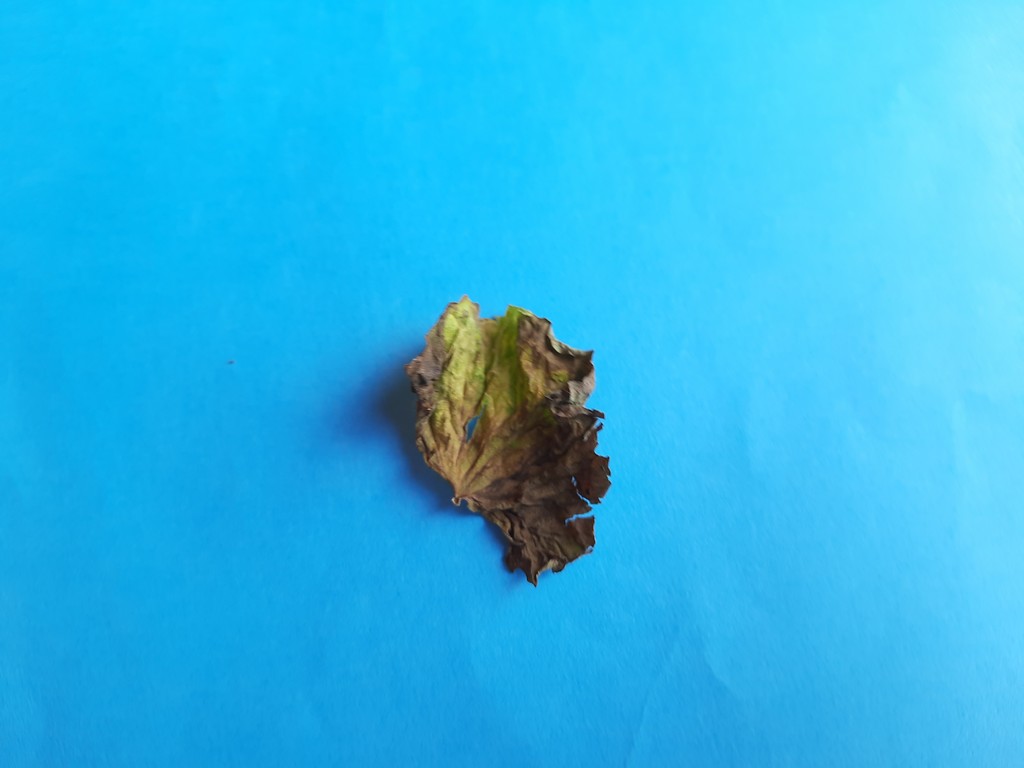
Label: Dried